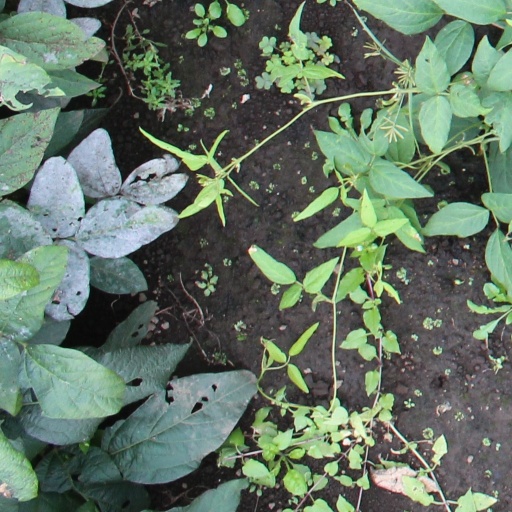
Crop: soybean